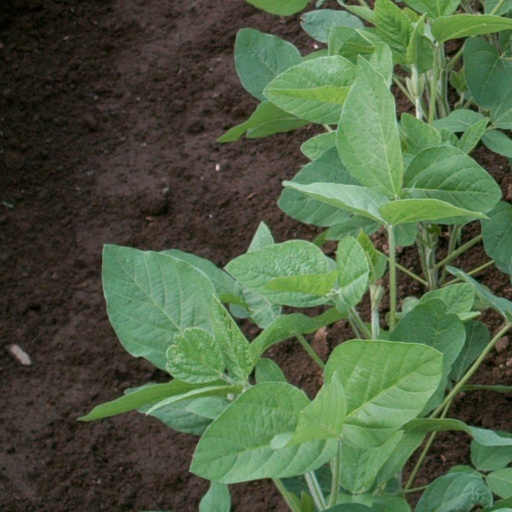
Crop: soybean